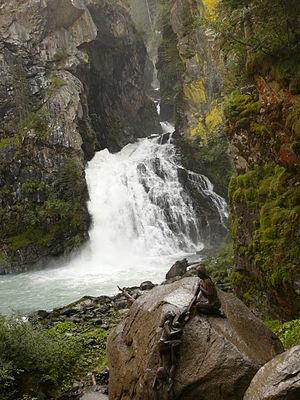
Les cascades de Riva, également connues sous le nom de Cascades de Campo Tures, sont situées dans le Tyrol du Sud, à proximité de Campo Tures.